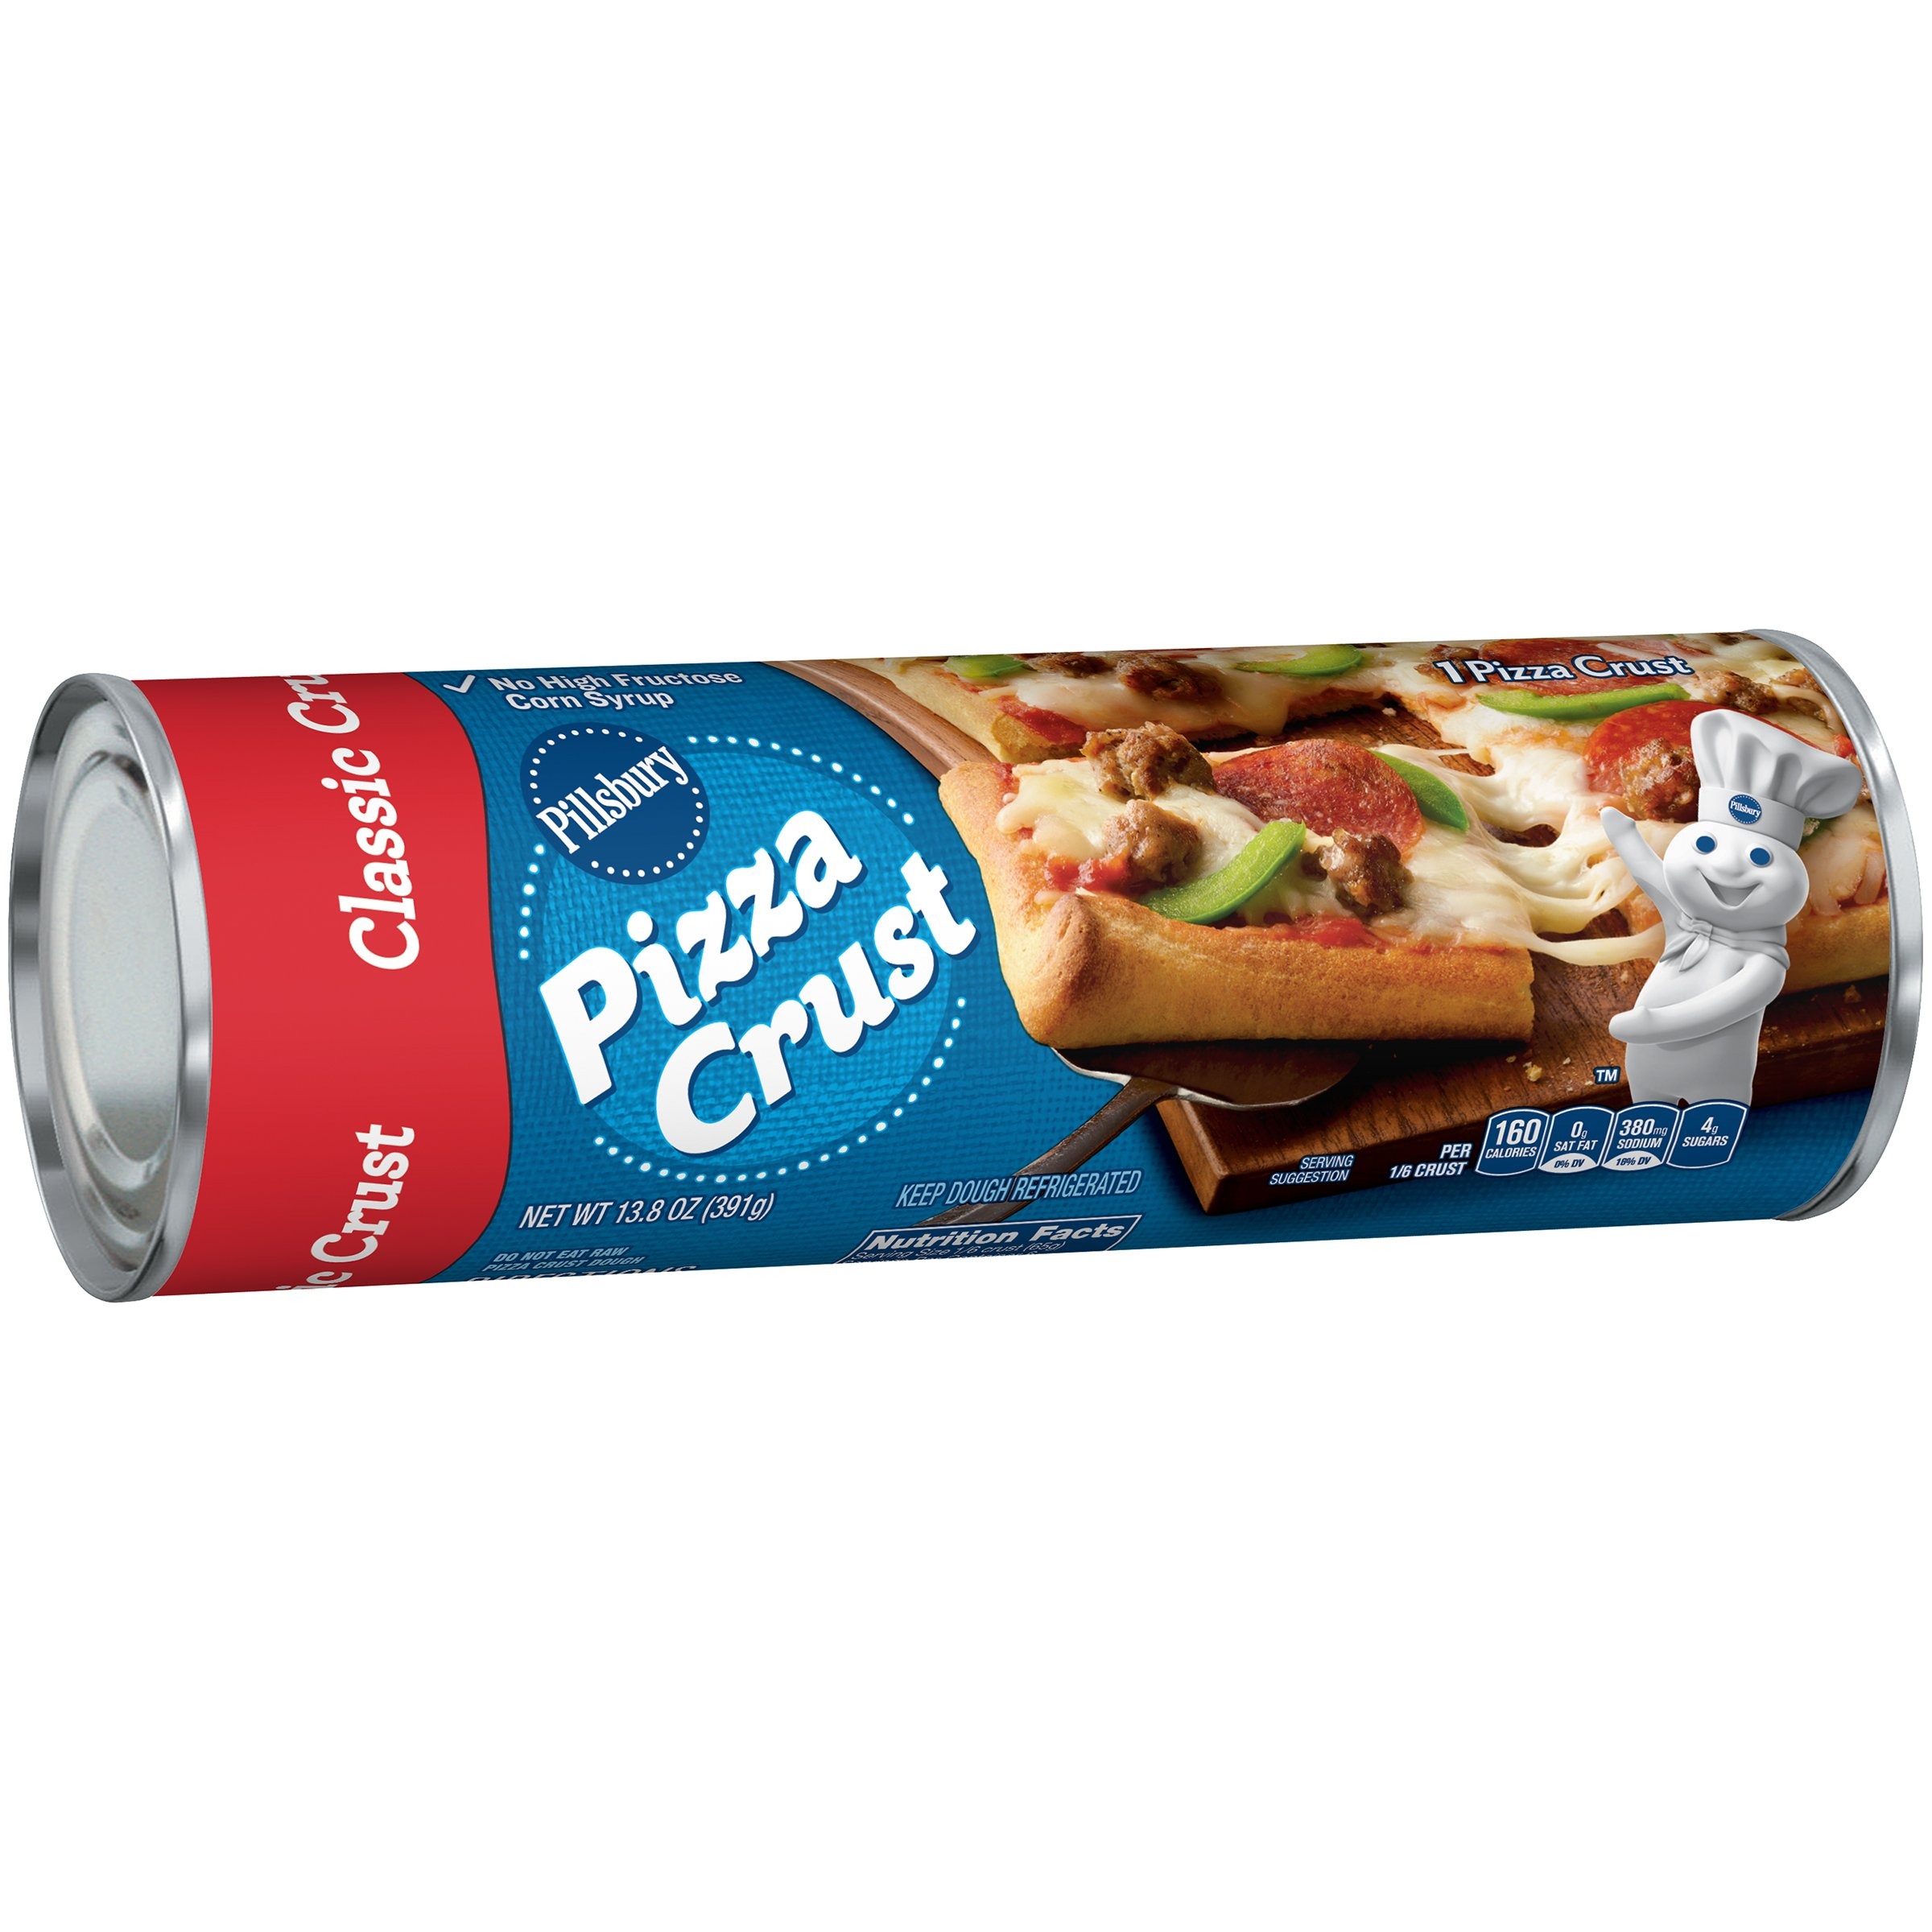
Item Name: Pillsbury Classic Pizza Crust, 13.8 Oz
Bullet Point: ENDLESS POSSIBILITIES: Classic pizza crust is a great base for your favorite pizza toppings
Product Description: Grocery
Value: 13.8
Unit: Fl Oz

Price: 4.84